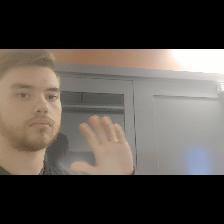
Label: Human